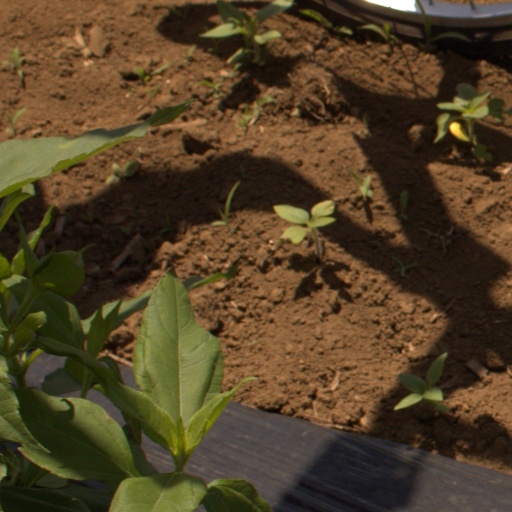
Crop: Jerusalem artichoke